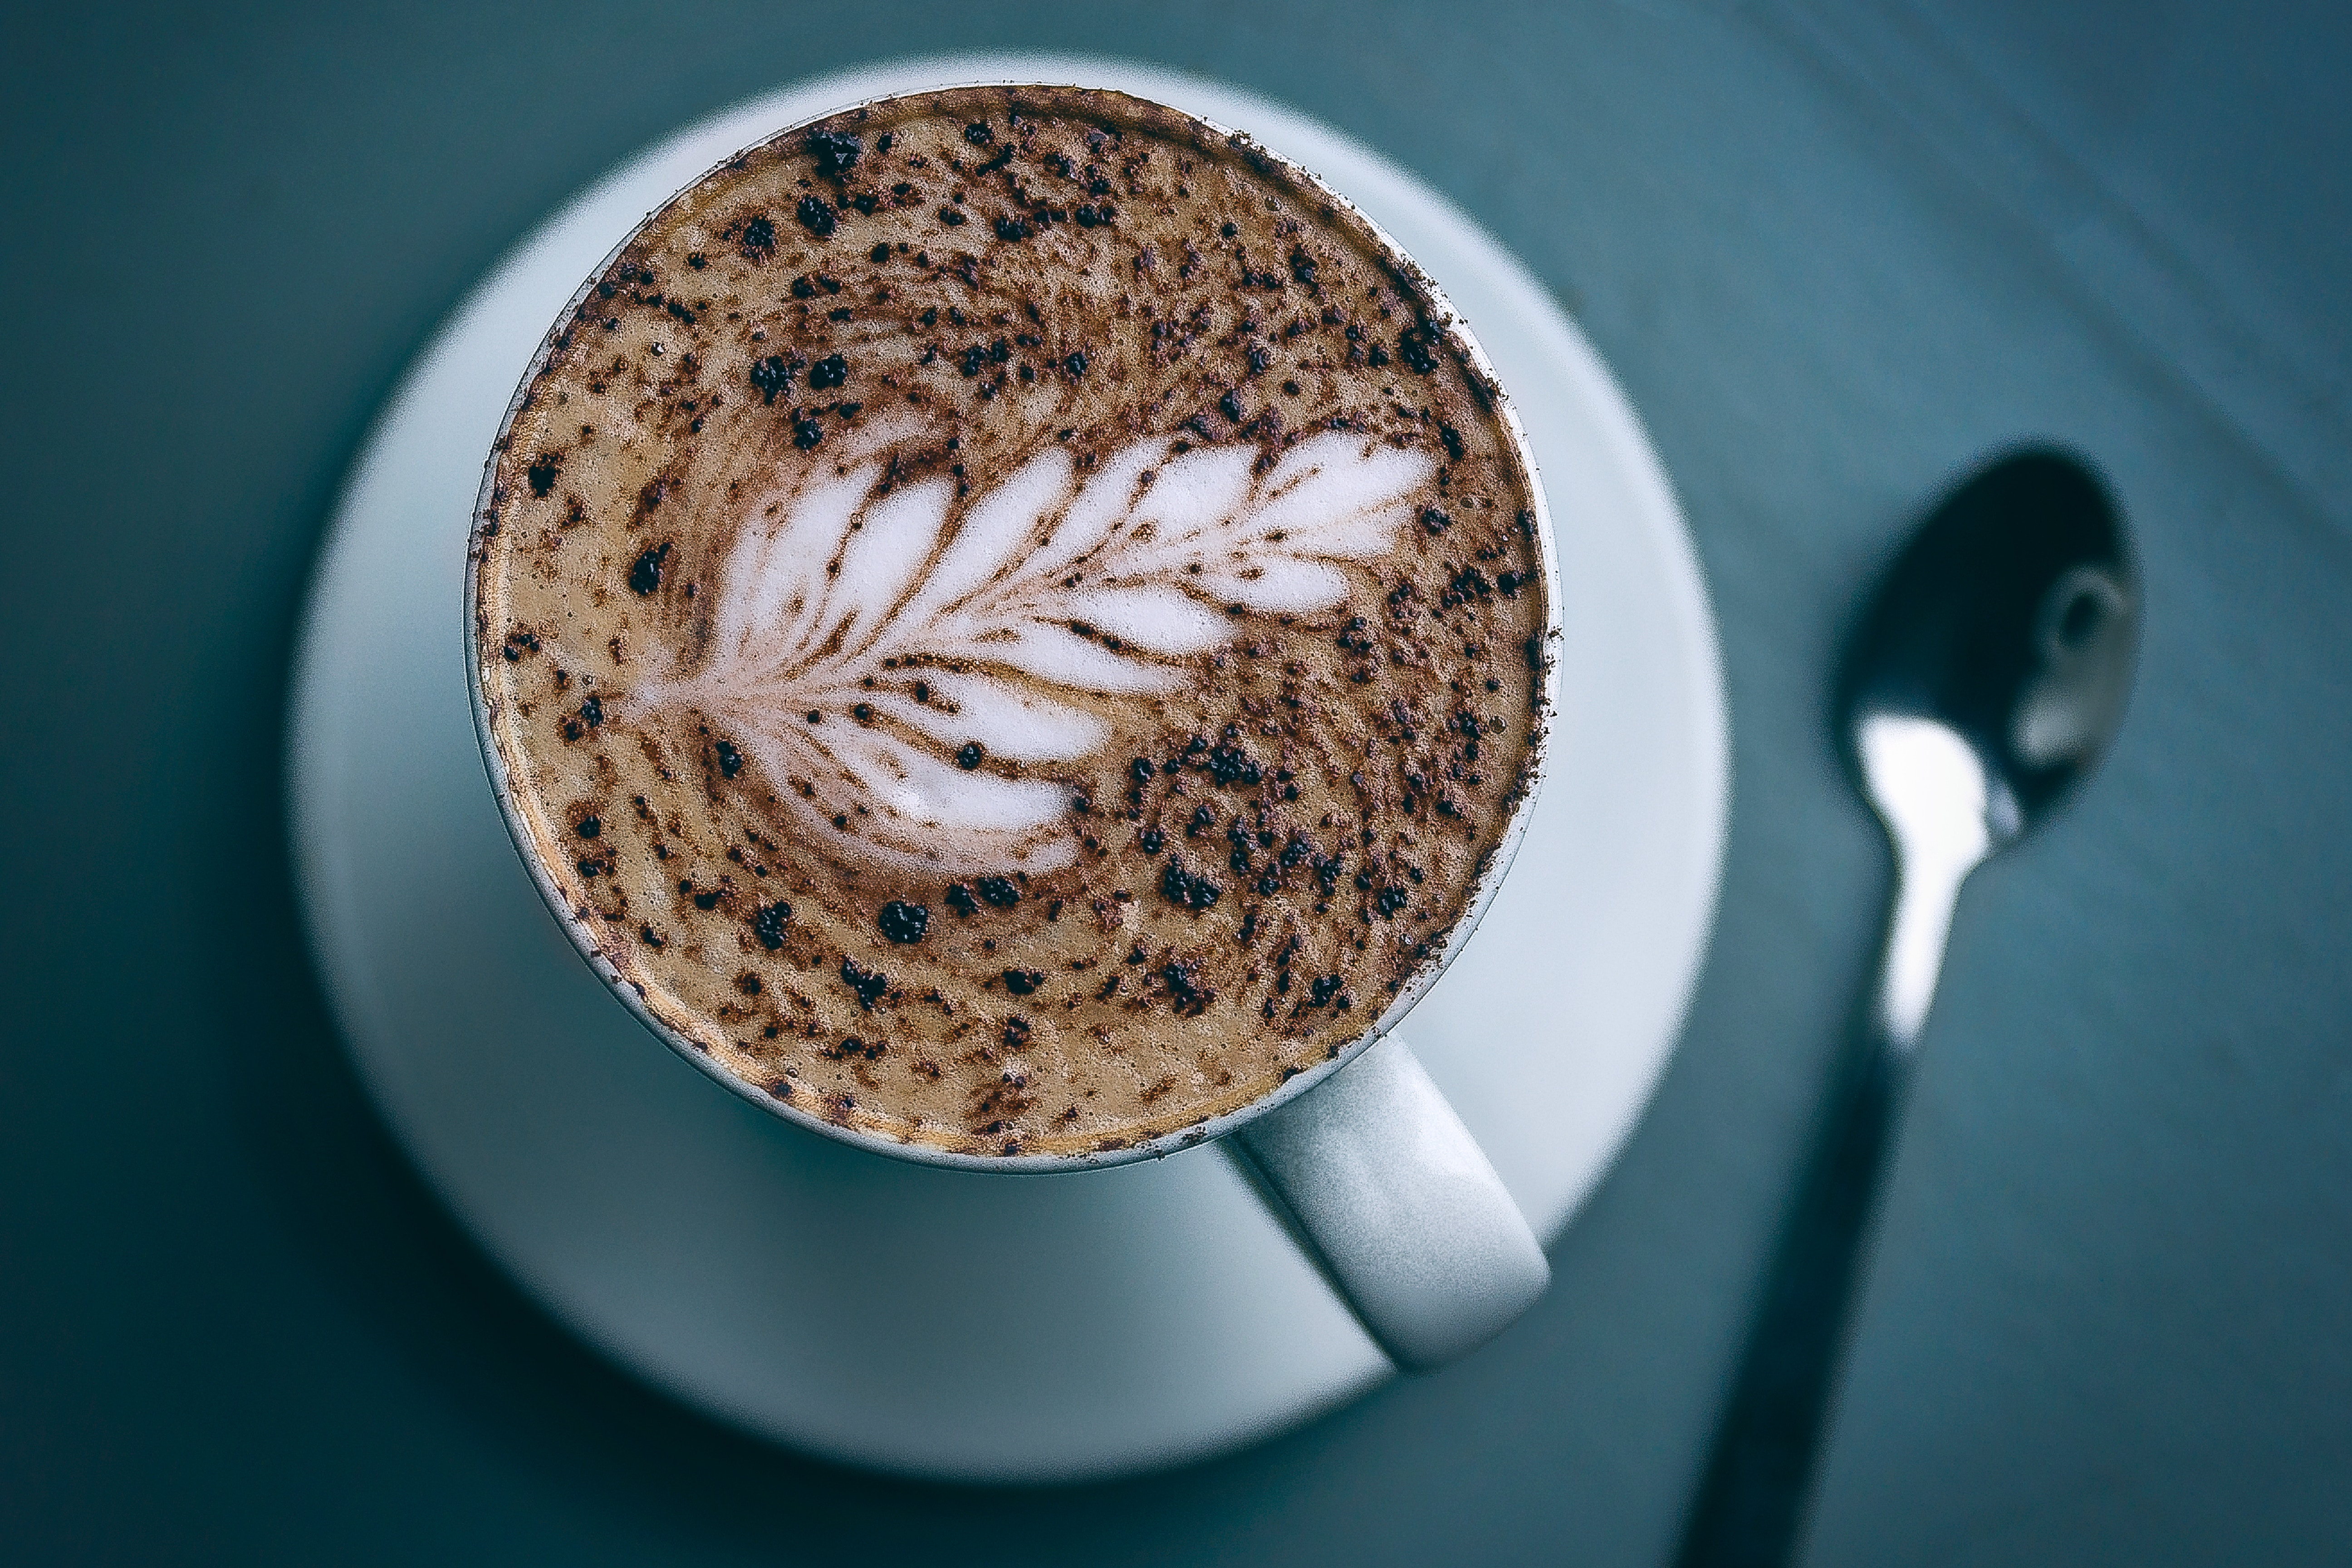
coffee, cup, cappuccino, food, beverage, drink, dessert, coffee cup, coconut, baked goods, flavor, teaspoon